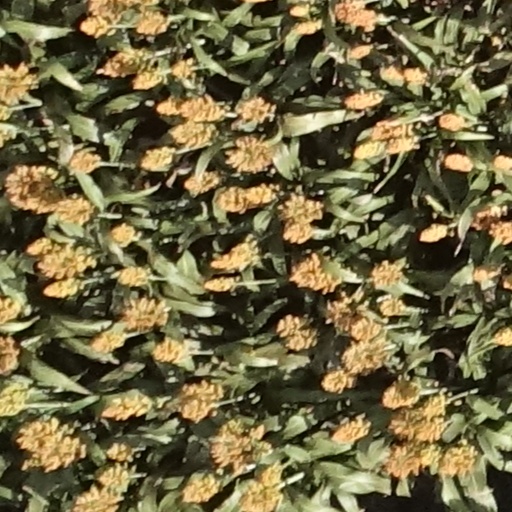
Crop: sorghum